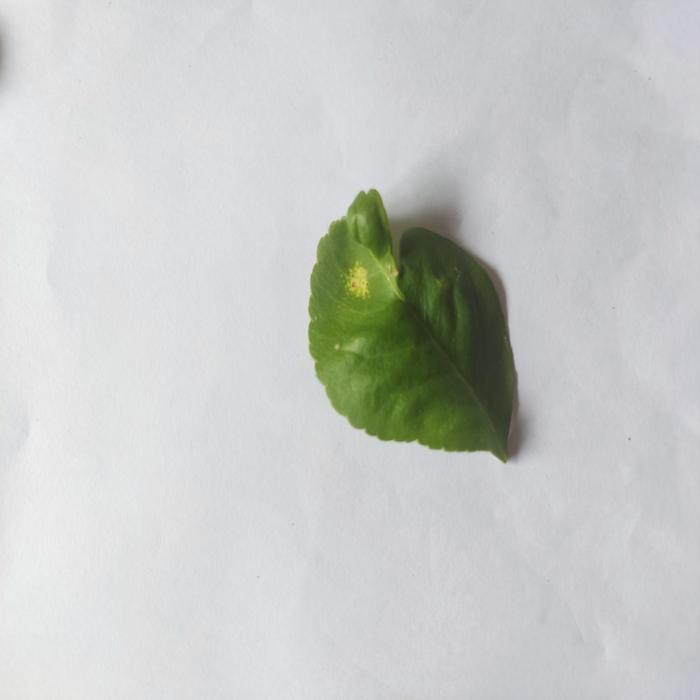
Crop: Lemon
Leaf condition: Leaf_Curl